Describe the emotion expressed in this image:  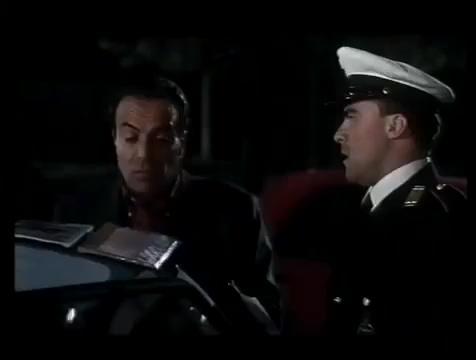
This person displays Suffering, valence and arousal with low intensity.